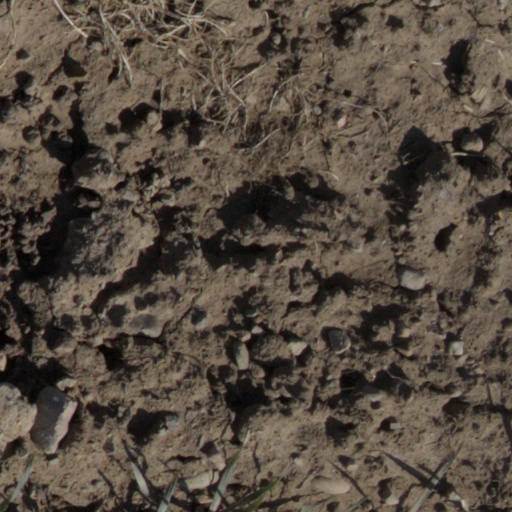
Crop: wheat